Bob Chappuis

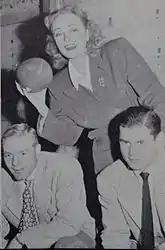
Bump Elliott and Chappuis pose with Marlene Dietrich during 1947 Wolverines trip to California for the 1948 Rose Bowl.

Chappuis played his last game for Michigan in a 49–0 win over the USC Trojans in the 1948 Rose Bowl. Chappuis ran for 91 yards, completed 14 of 24 passes for 188 yards, was named the Most Valuable Player, and set Rose Bowl records for total offense and pass completions. The "Long Beach Independent" reported: "Bob Chappuis was every inch the All-American he has been tabbed. Running, faking and pivoting beautifully, he averaged 7 yards a crack for 13 carries and completed 14 out of 24 pitches for 188 yards … which gave him a new total offense record of 279 yards for the classic."